Severn Barrage

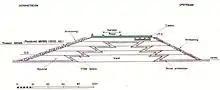
Cross section of embankment

The barrage would be located just below the Second Severn Crossing—i.e. above Cardiff and Bristol on the estuary—and so much smaller locks would be needed for upstream access to Sharpness and Gloucester docks as the large ports of Portbury and Avonmouth would be unaffected.